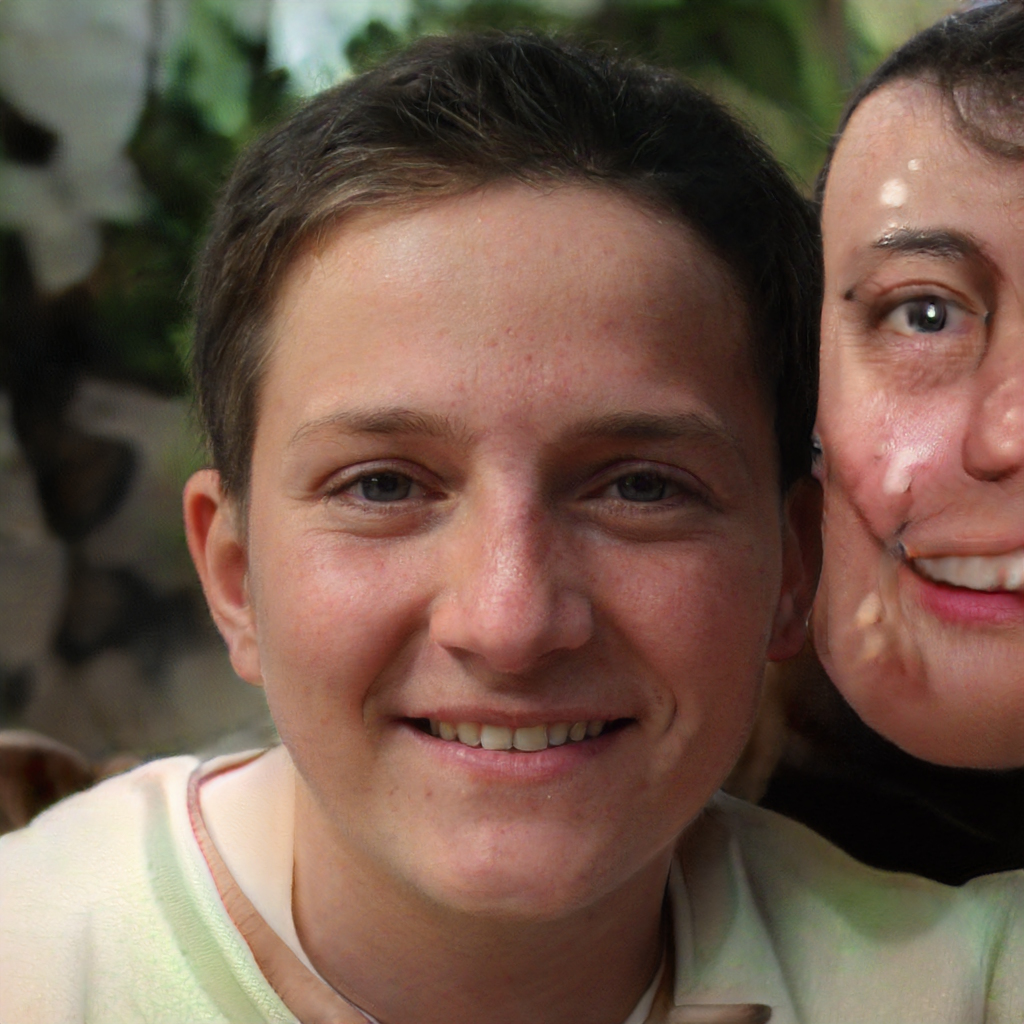
Gender: Male